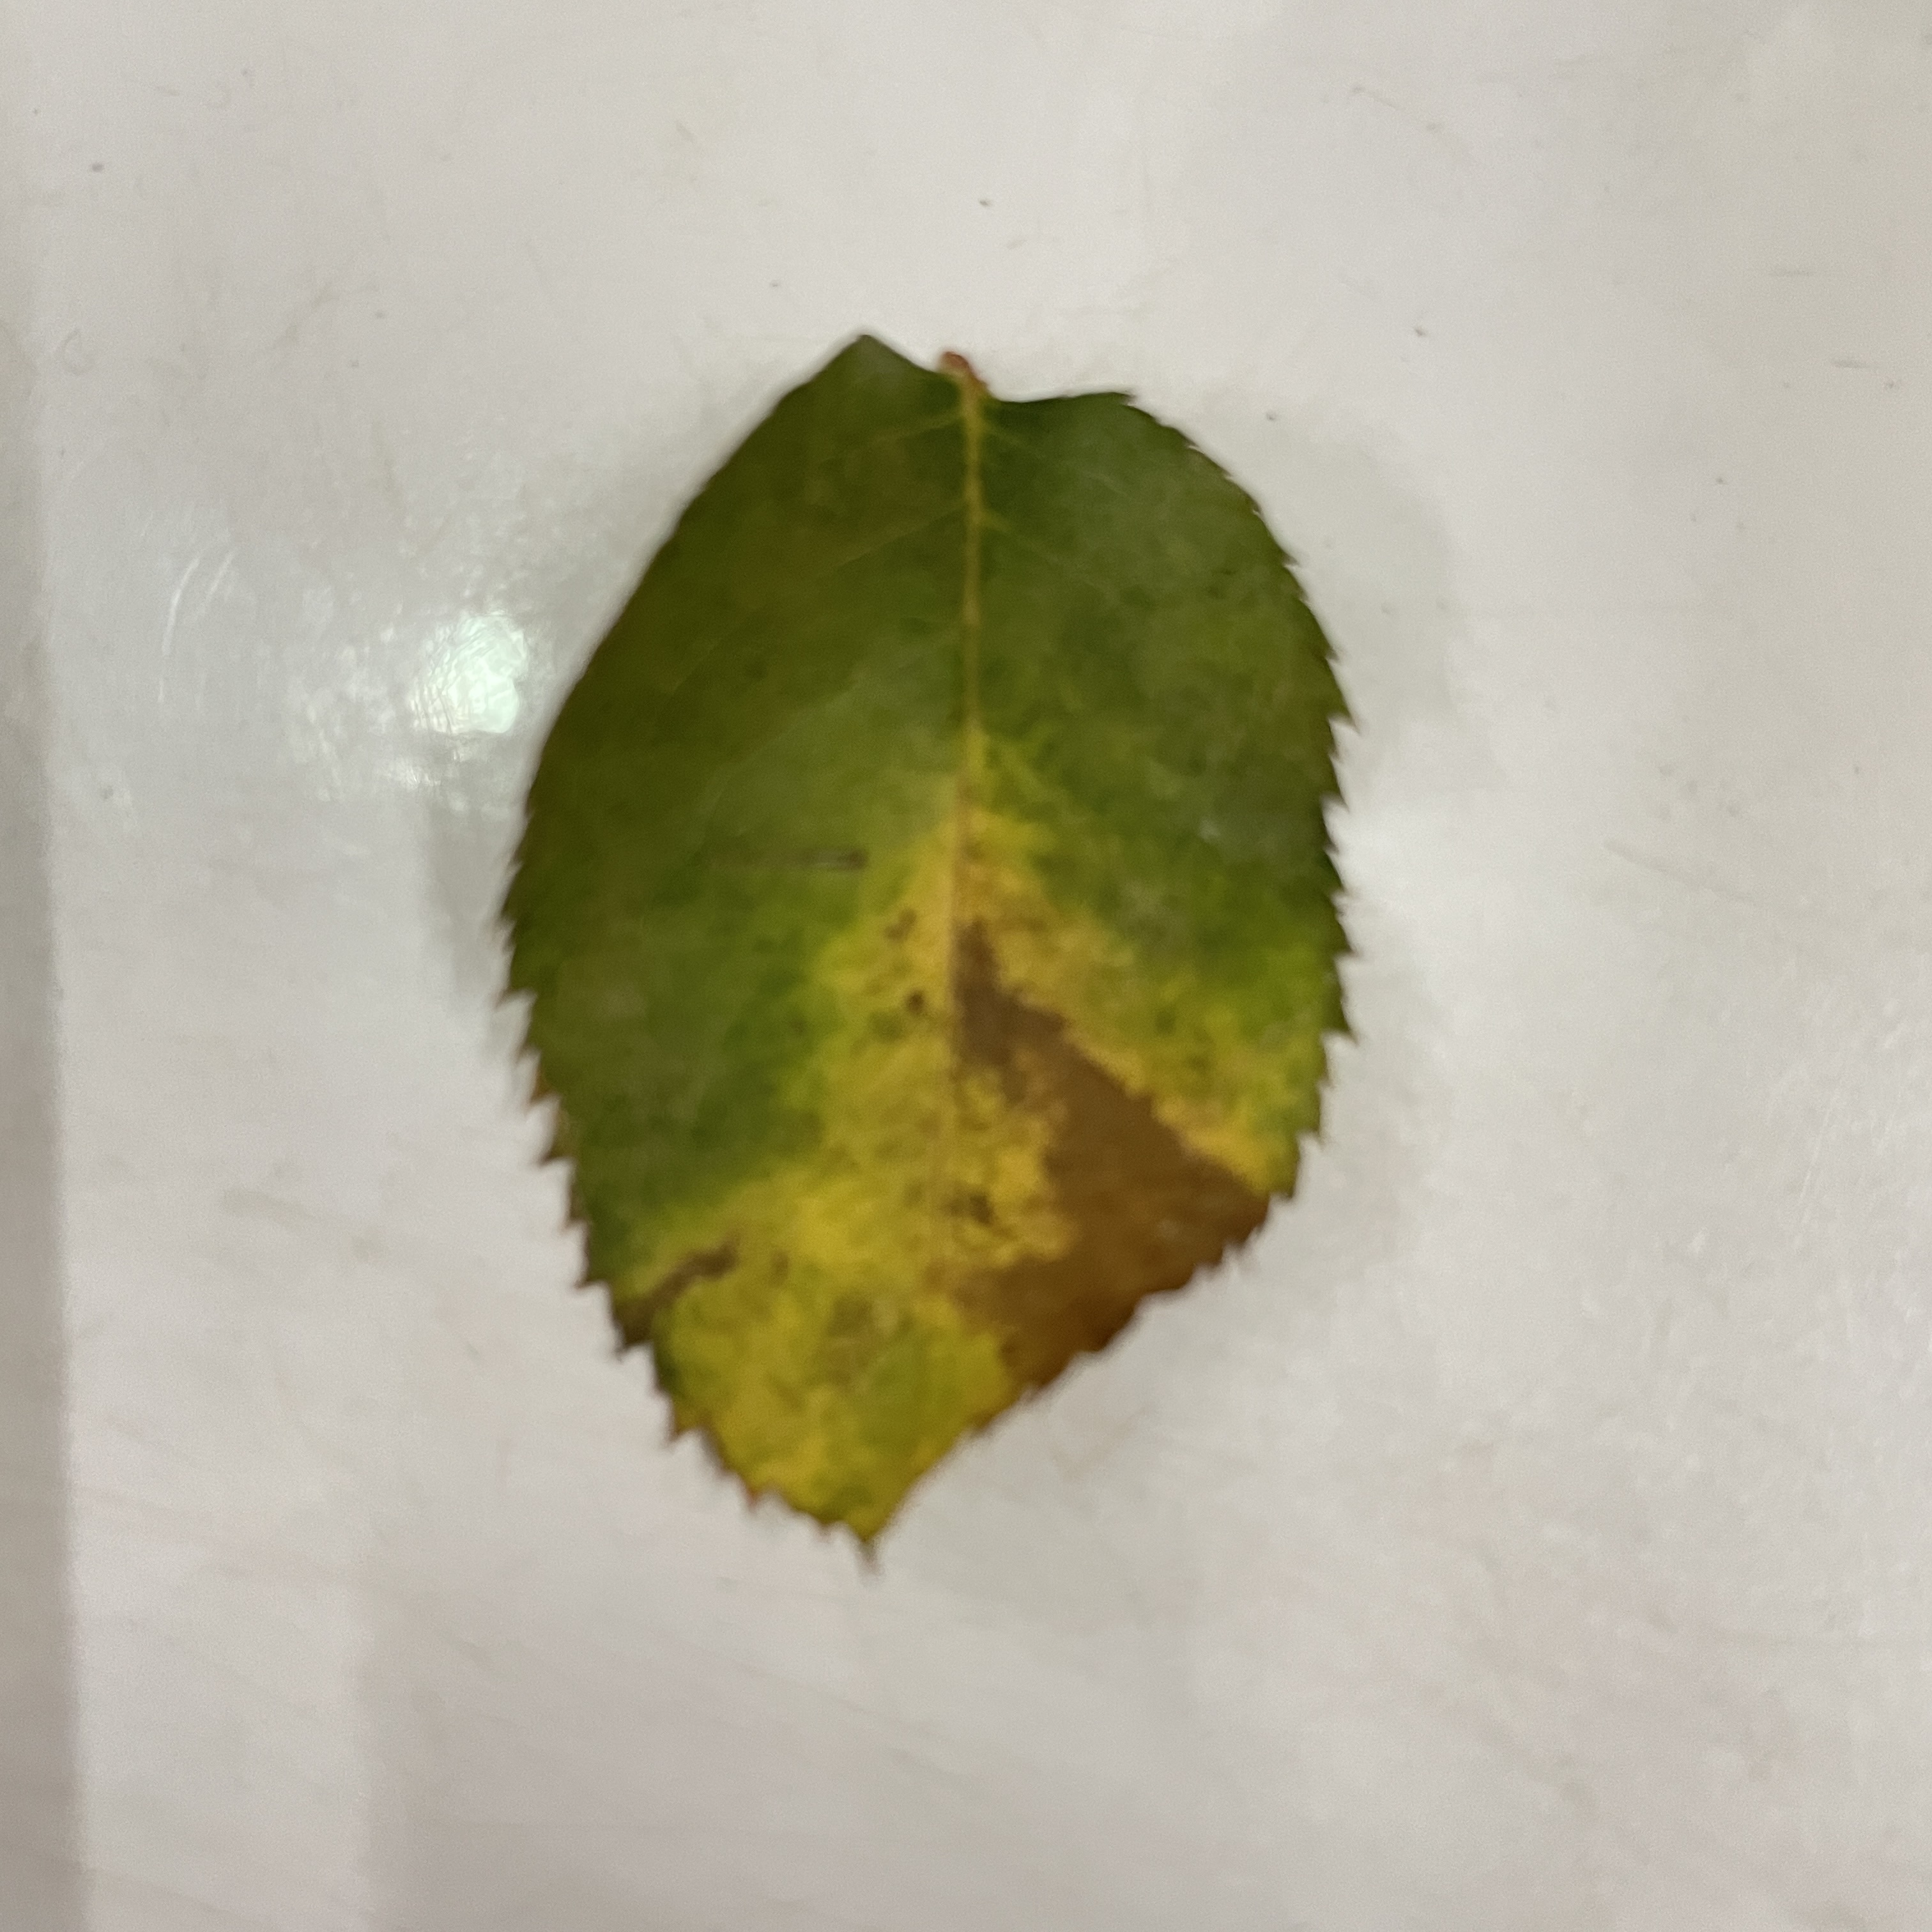
Label: Black Spot